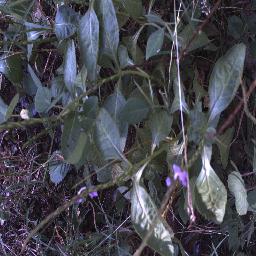
Label: snake_weed